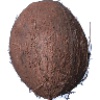
Label: cocos